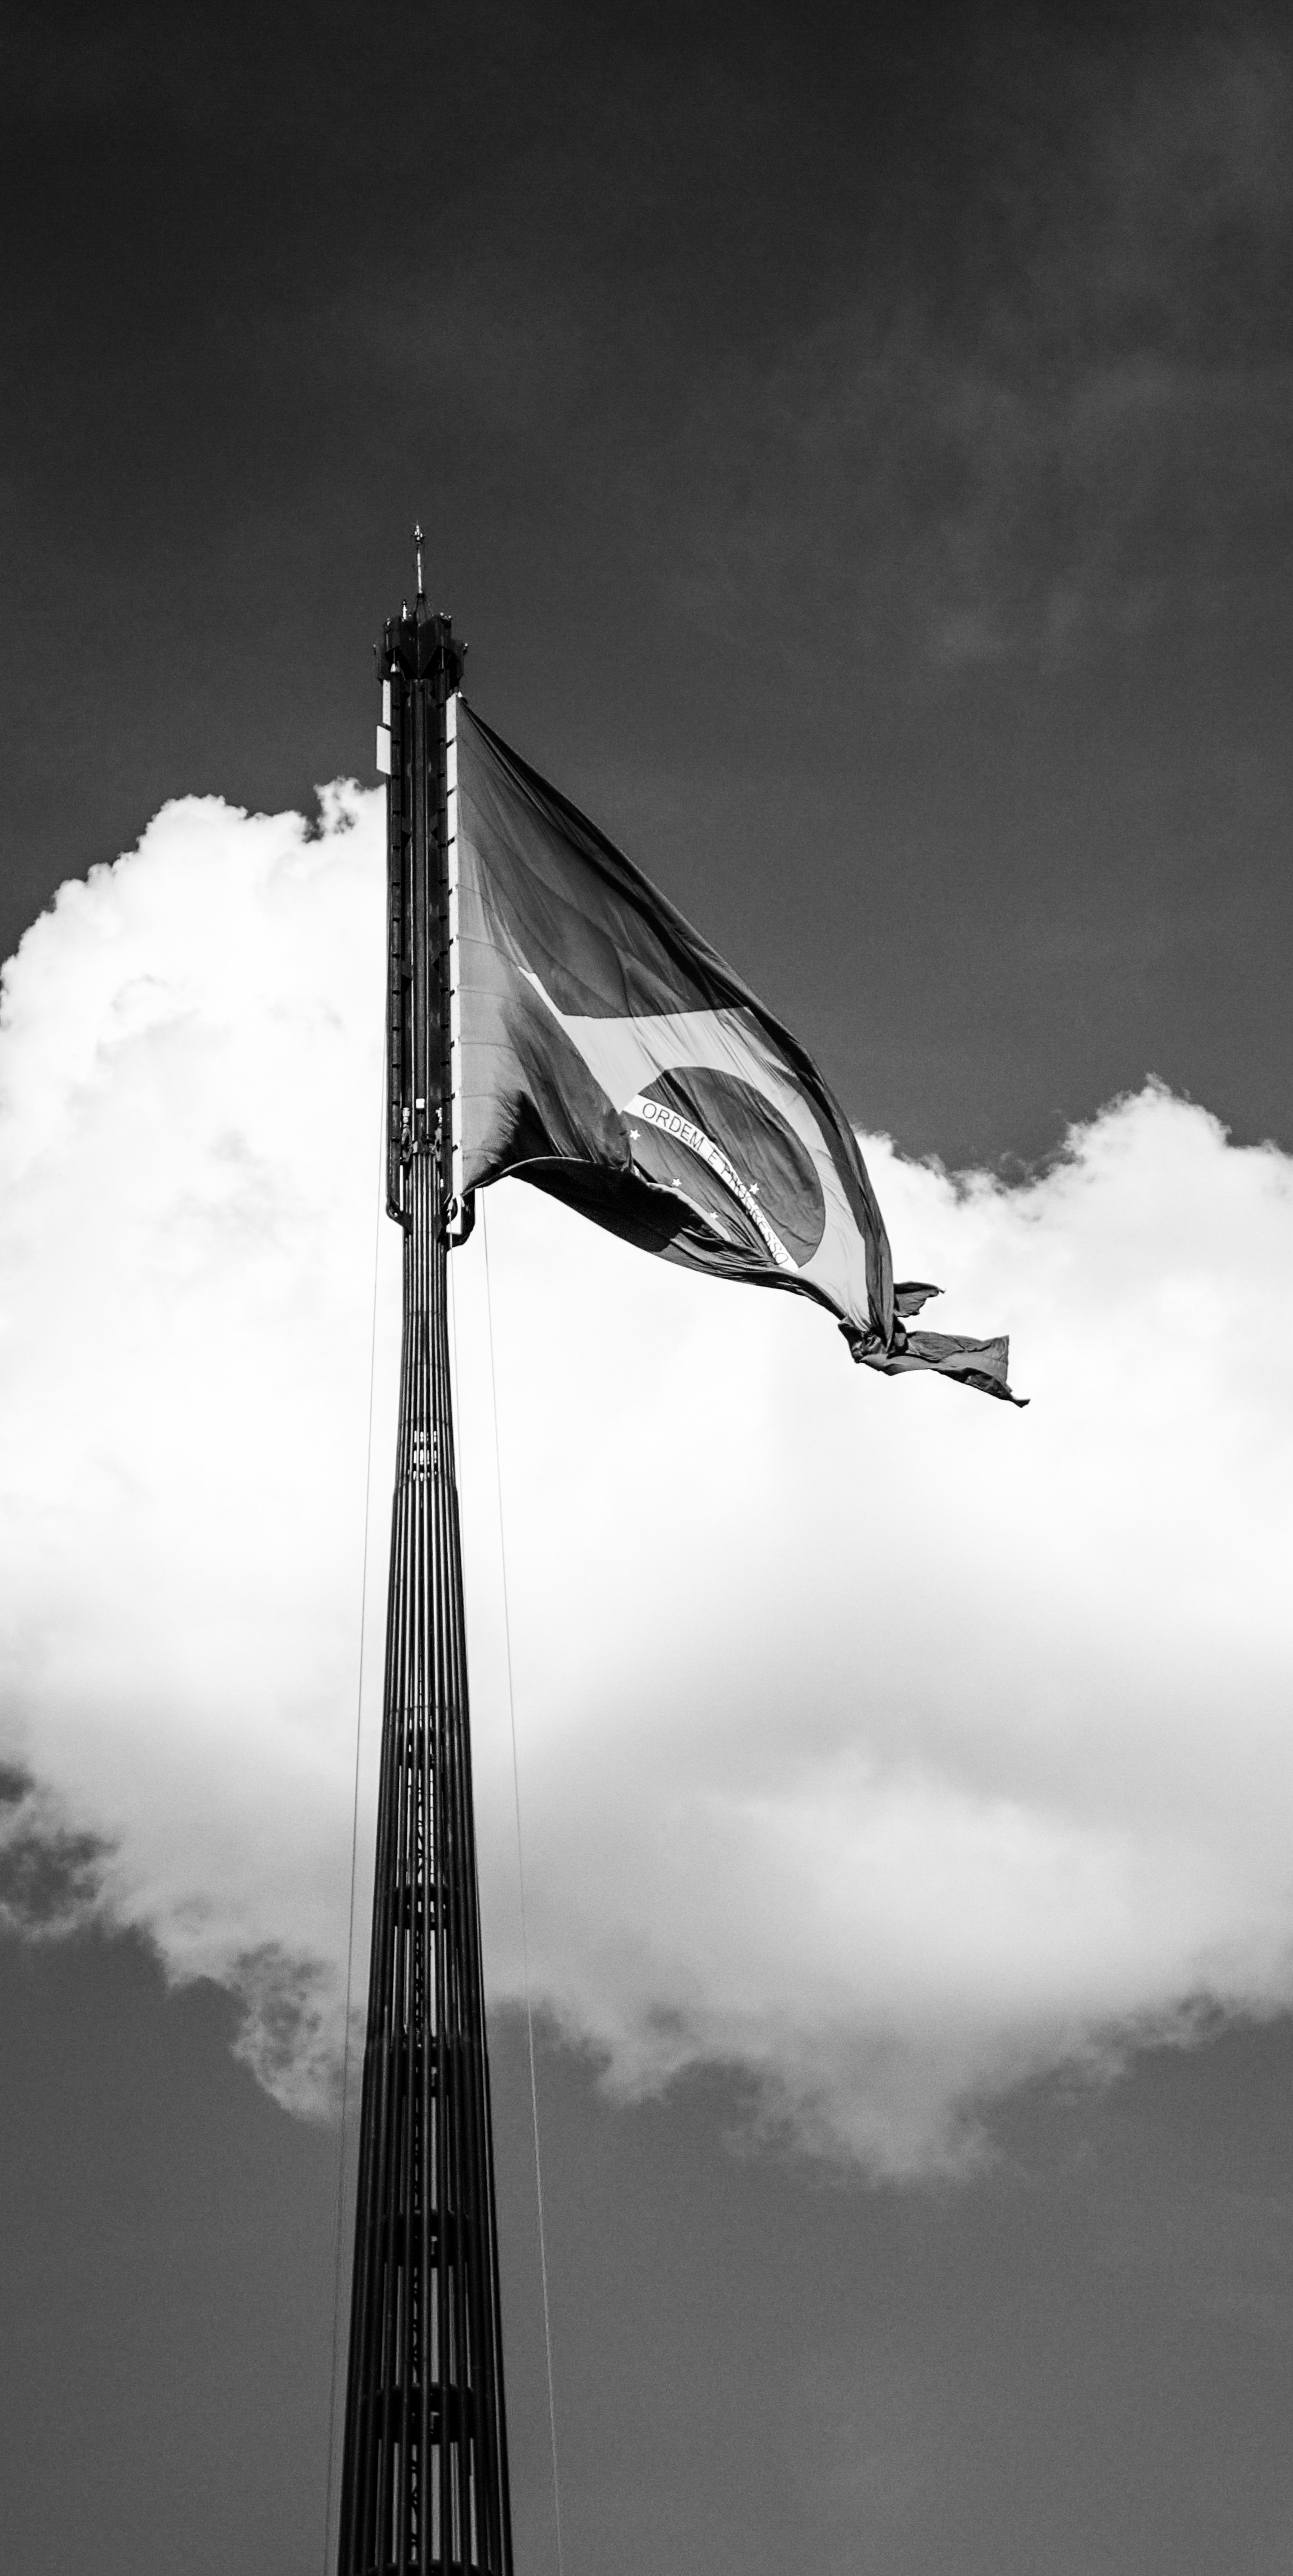
silhouette, snow, light, cloud, black and white, sky, white, photography, wind, reflection, tower, darkness, street light, black, monochrome, monochrome photography, atmospheric phenomenon, atmosphere of earth